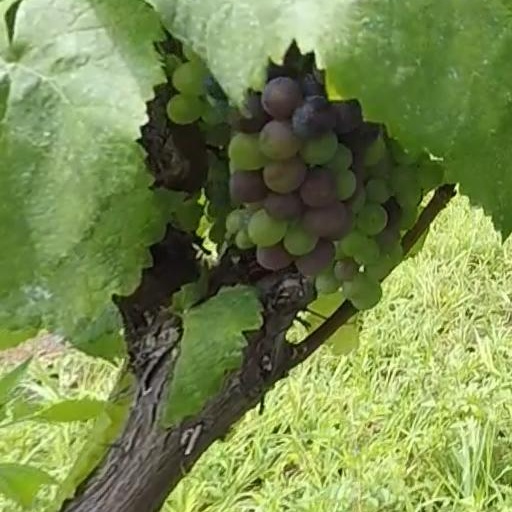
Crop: grape